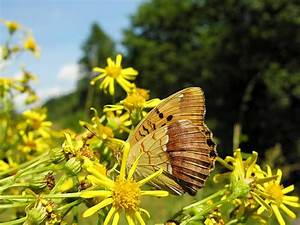
Label: farfalla